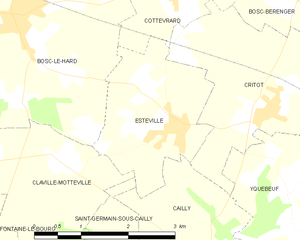
Carte des communes françaises Esteville